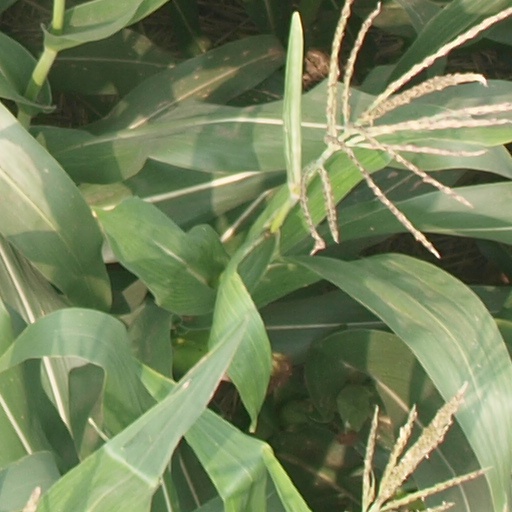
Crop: maize; corn